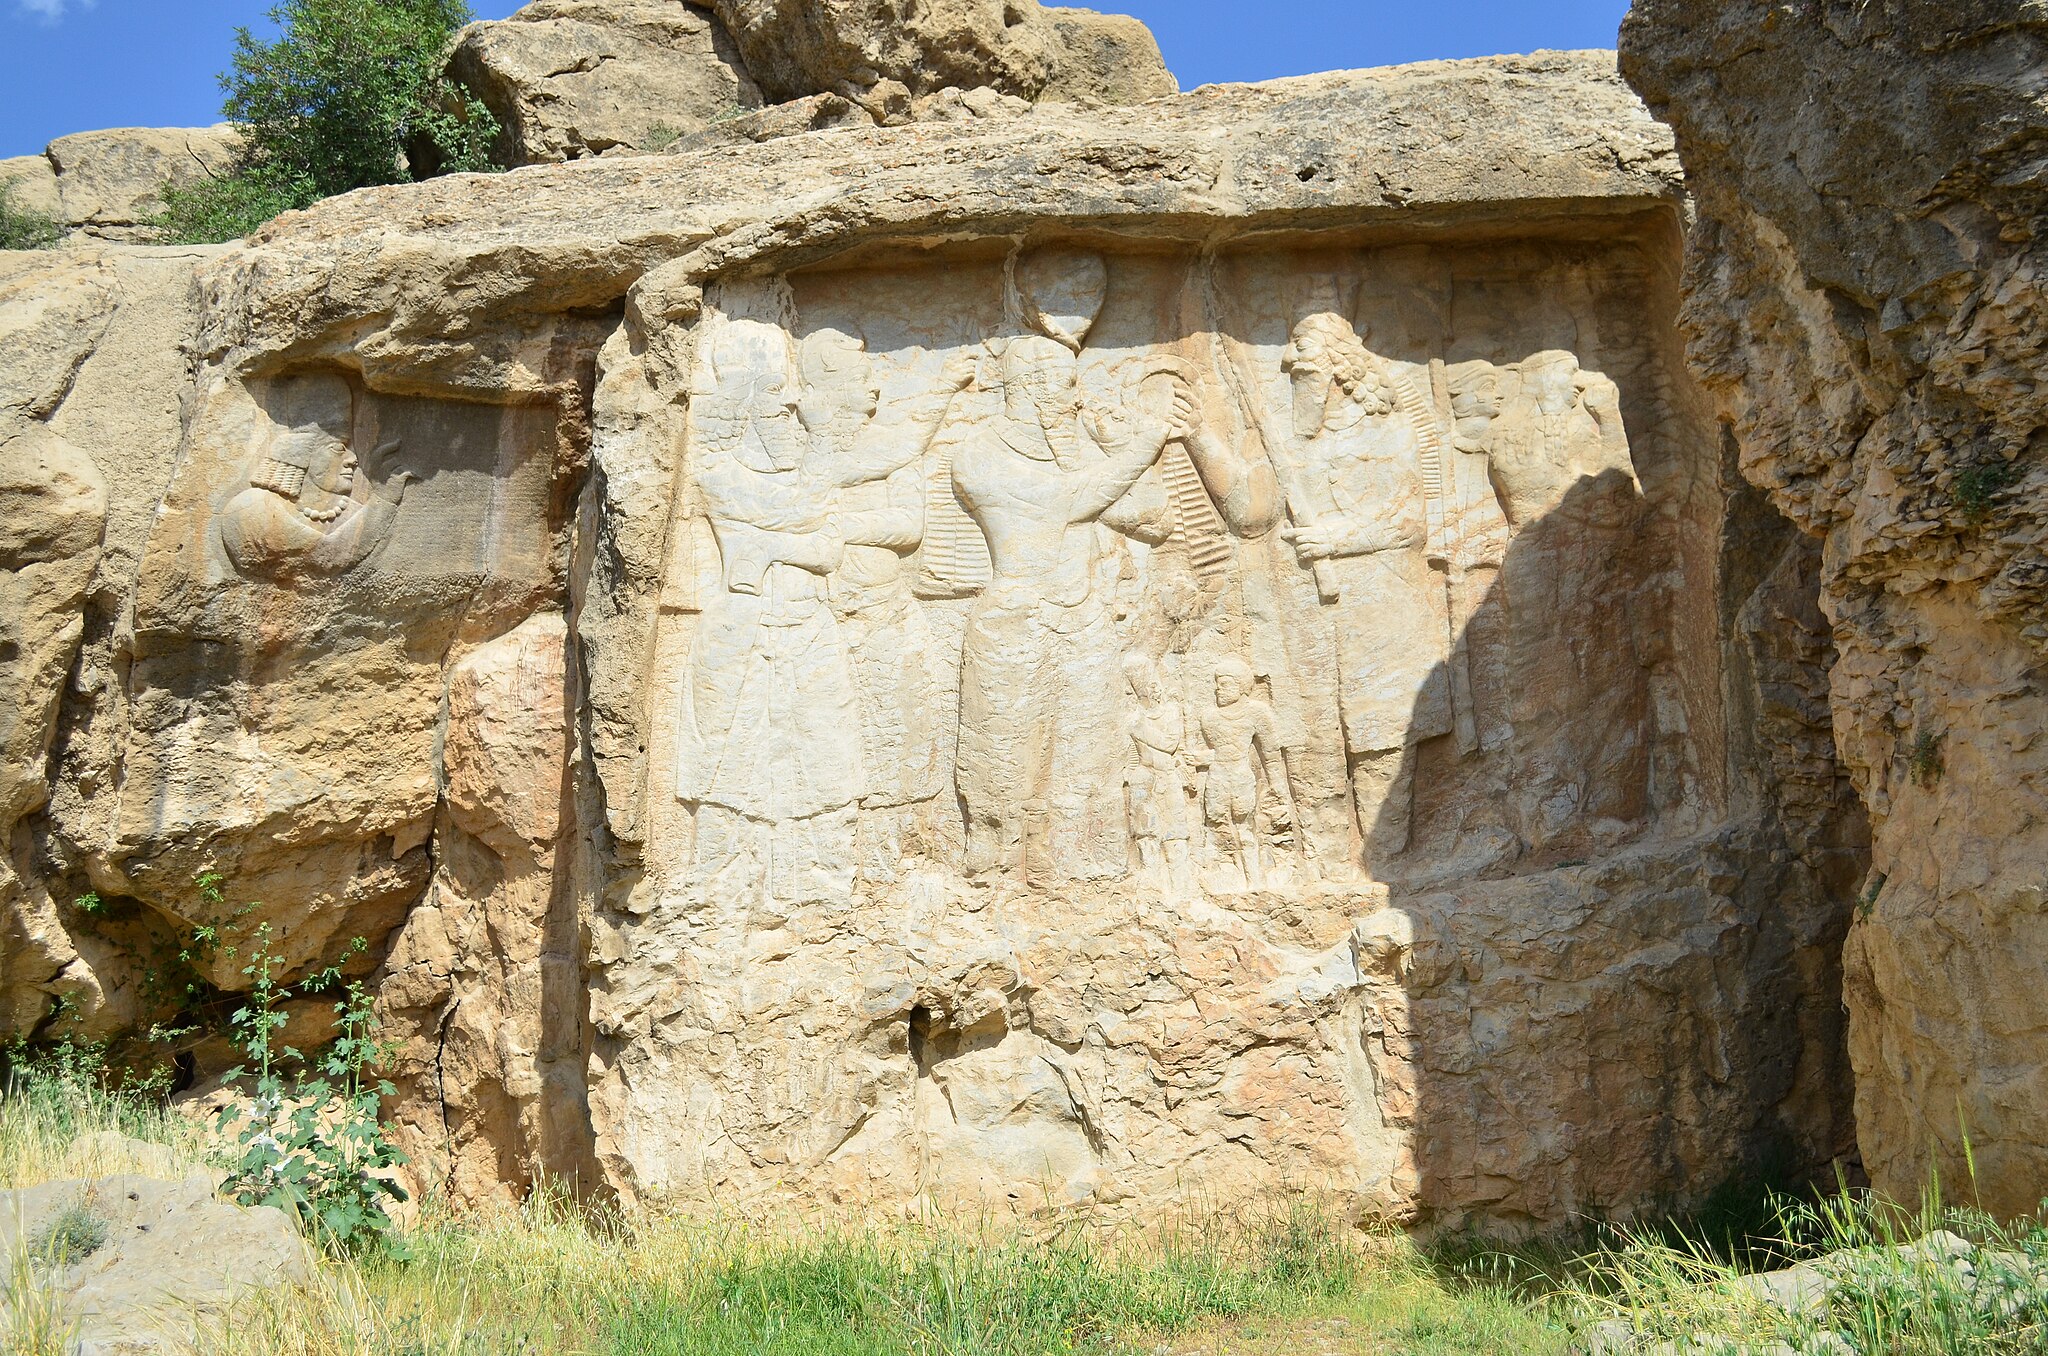
Title: Naqshe Rajab Darafsh Ordibehesht 93 (4)
Description: Naqsh-e Rajab
Date: 2014-05-05 16:07:05
Categories: GFDL, Taken with Nikon D5100, License migration redundant, Self-published work, Photos by Darafsh Kaviyani, Relief of investiture of Ardashir at Naqsh-e Rajab